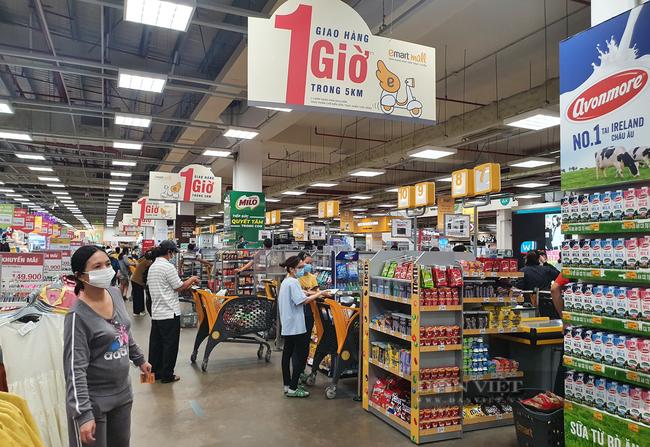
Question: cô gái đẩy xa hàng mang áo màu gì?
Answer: cô gái mang áo màu trắng